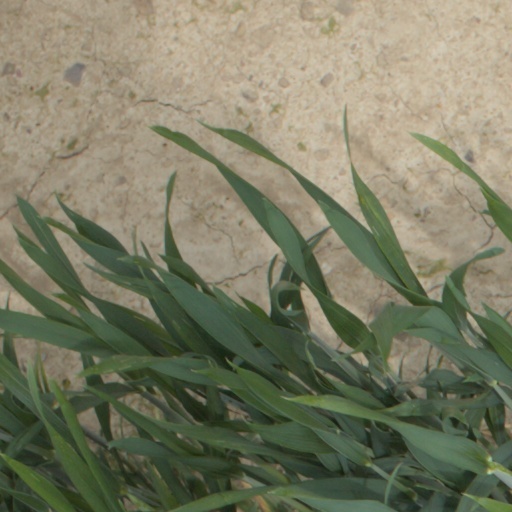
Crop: wheat